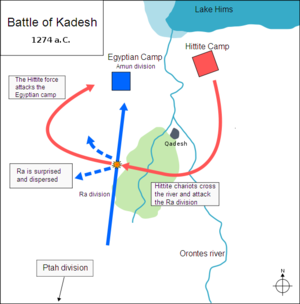
Slaget ved Kadesh
Hittitiske stridsvogne angriber Ramses II's Ra division.
Slaget ved Kadesh var et stort slag mellem den ægyptiske farao Ramses II og hittitterne i 1274 f. Kr..